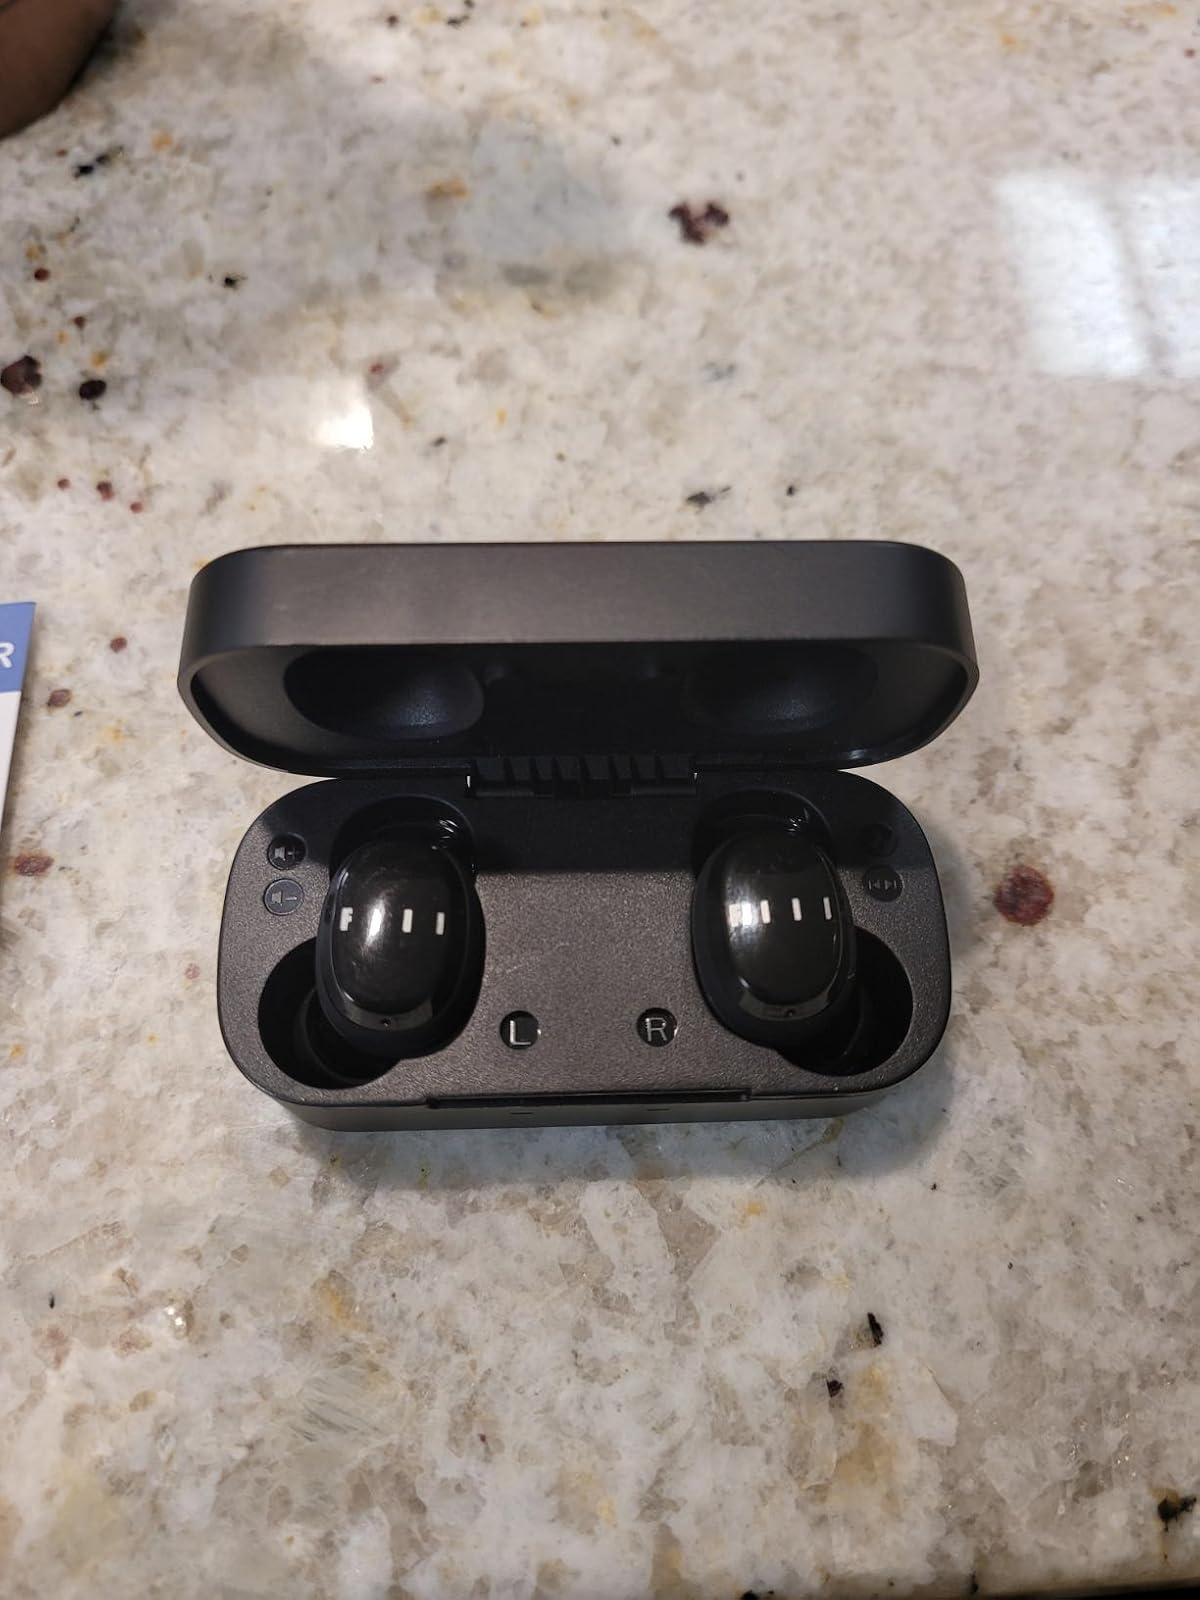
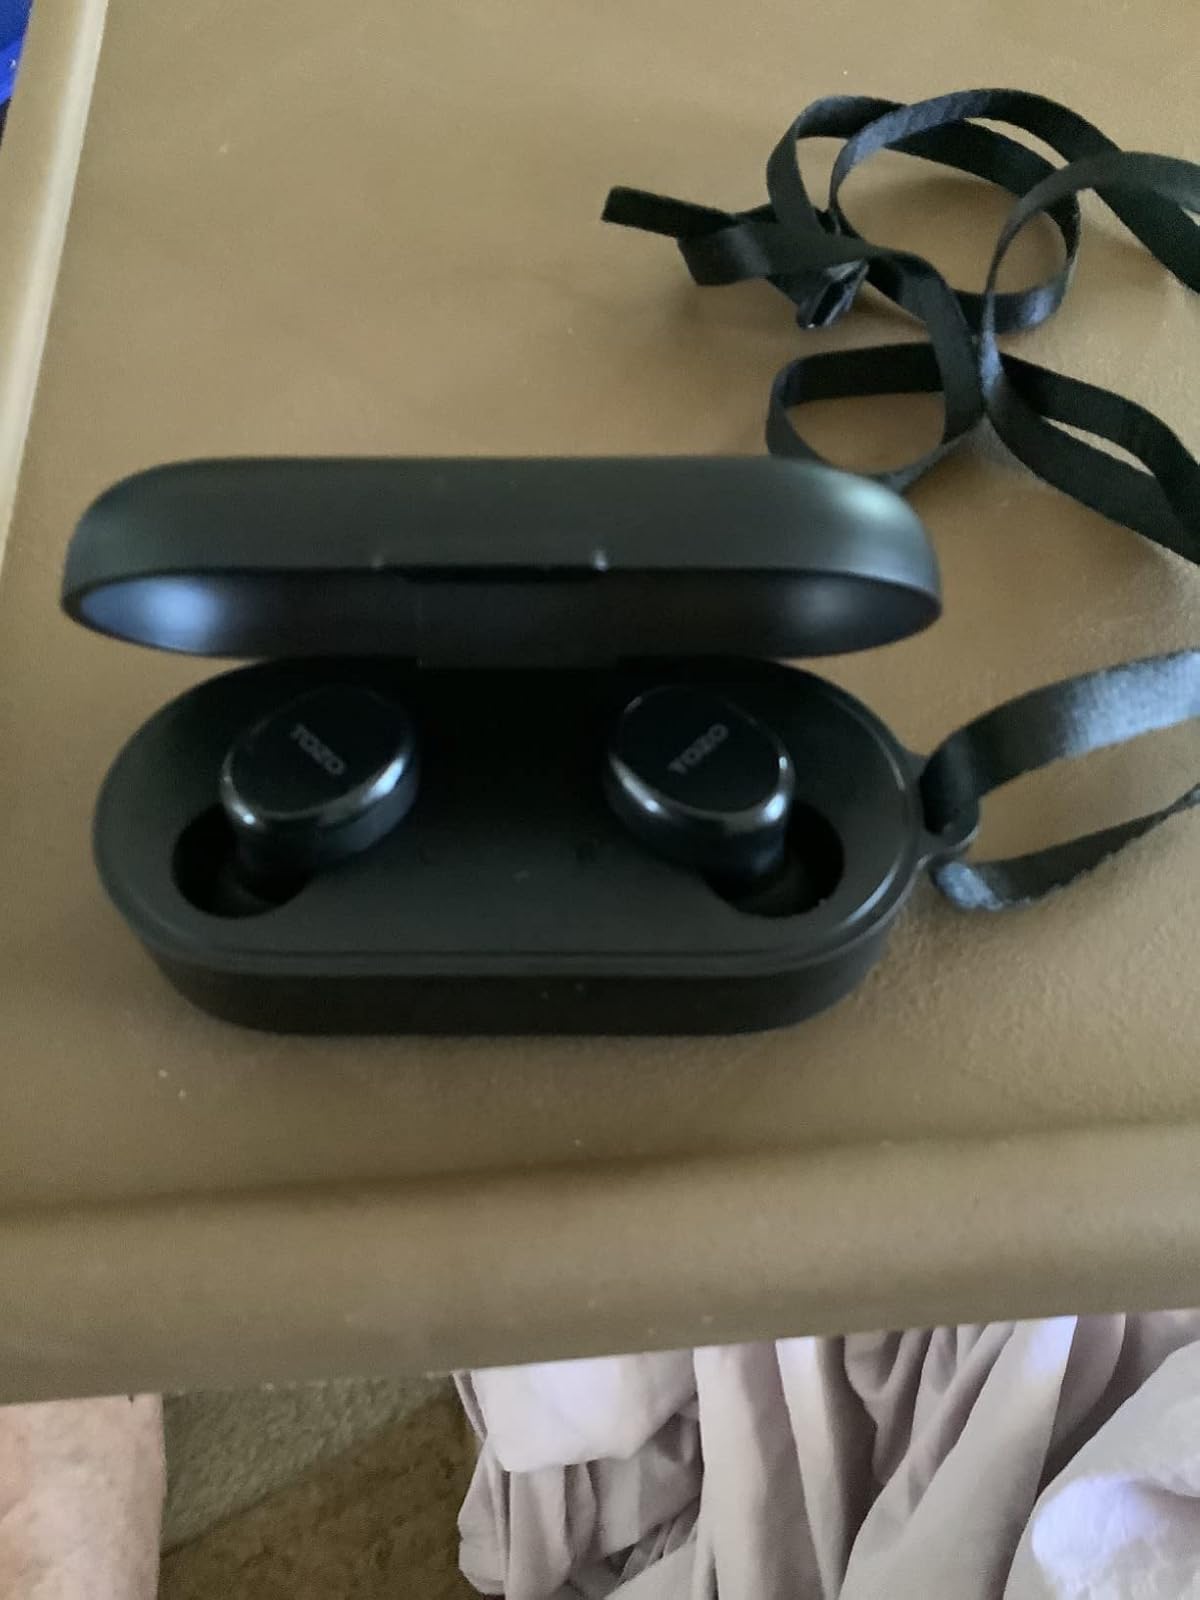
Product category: earbuds
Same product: no